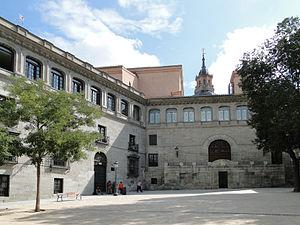
Le palais Vargas à gauche et la chapelle de l'Évêque (Capilla del Obispo) à droite sur la Plaza de la Paja, Madrid, Espagne
Gutierre de Vargas Carvajal est un évêque espagnol né à Madrid en 1506 et mort à Jaraicejo en 1559.